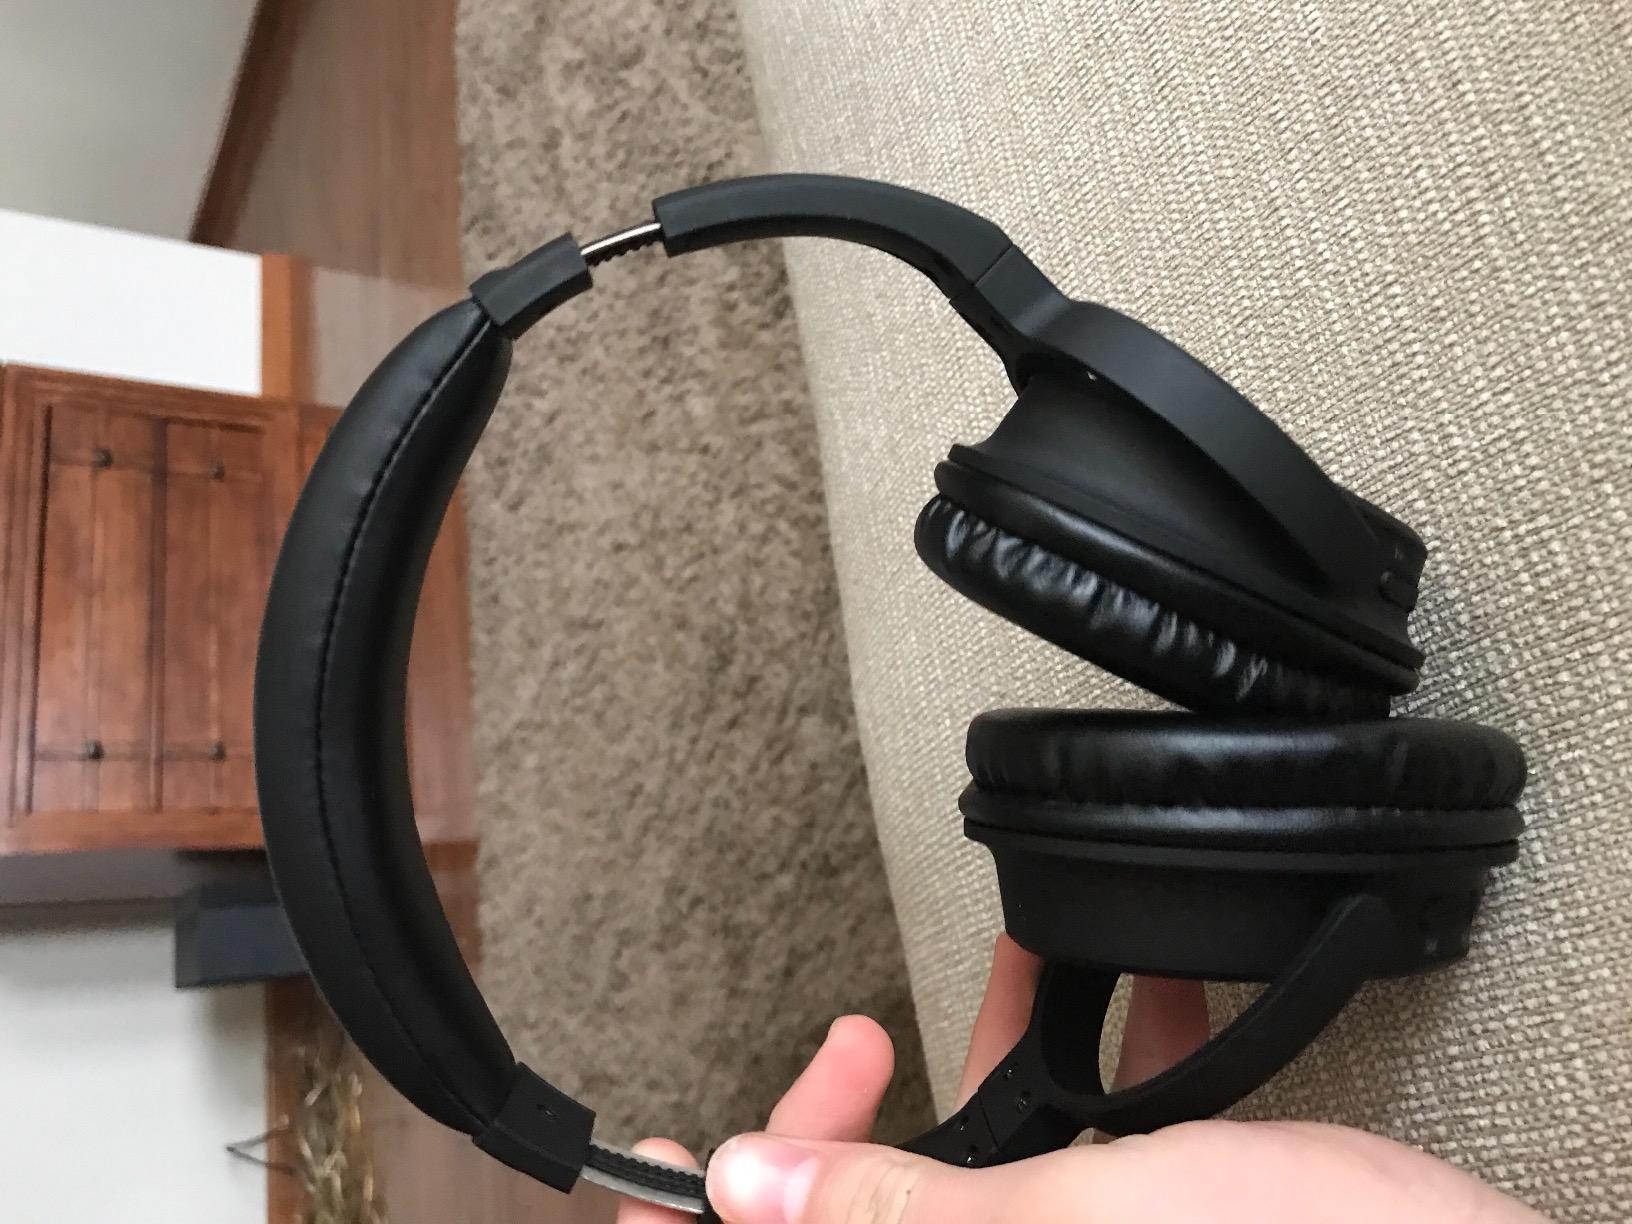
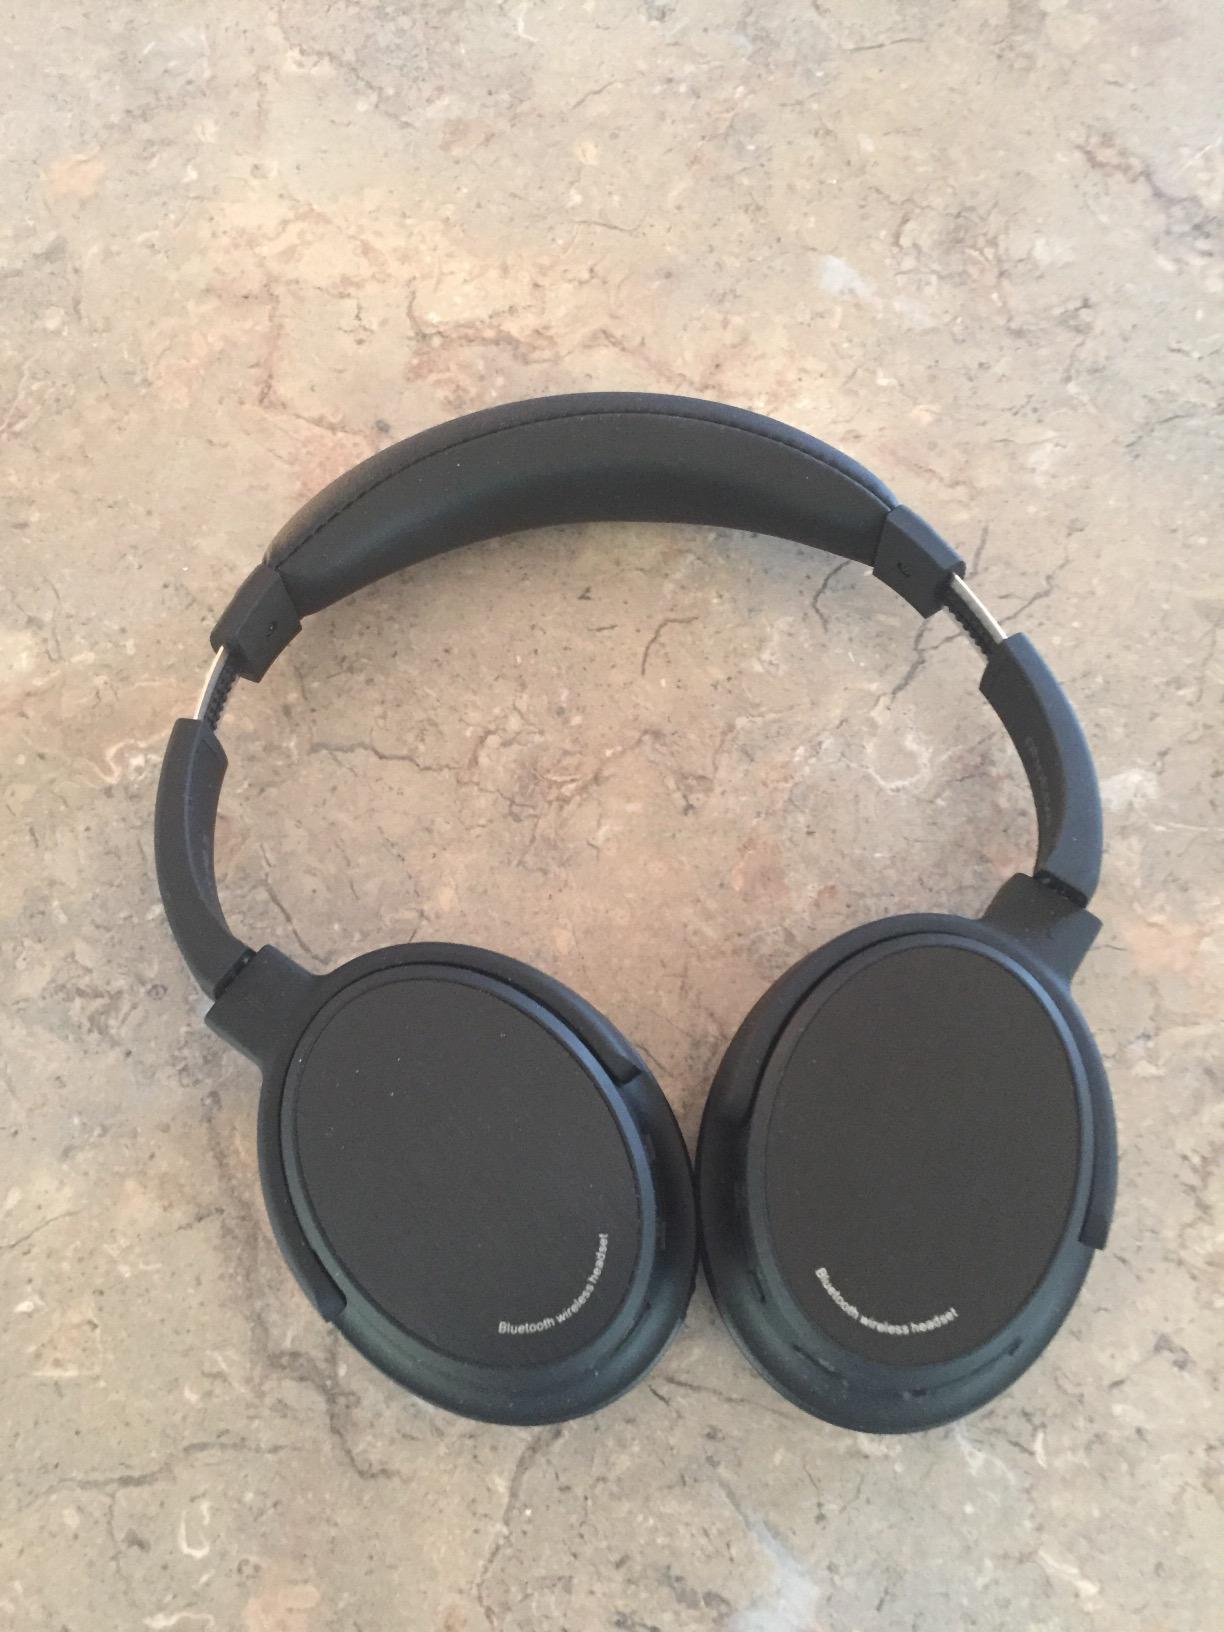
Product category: headphones
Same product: yes